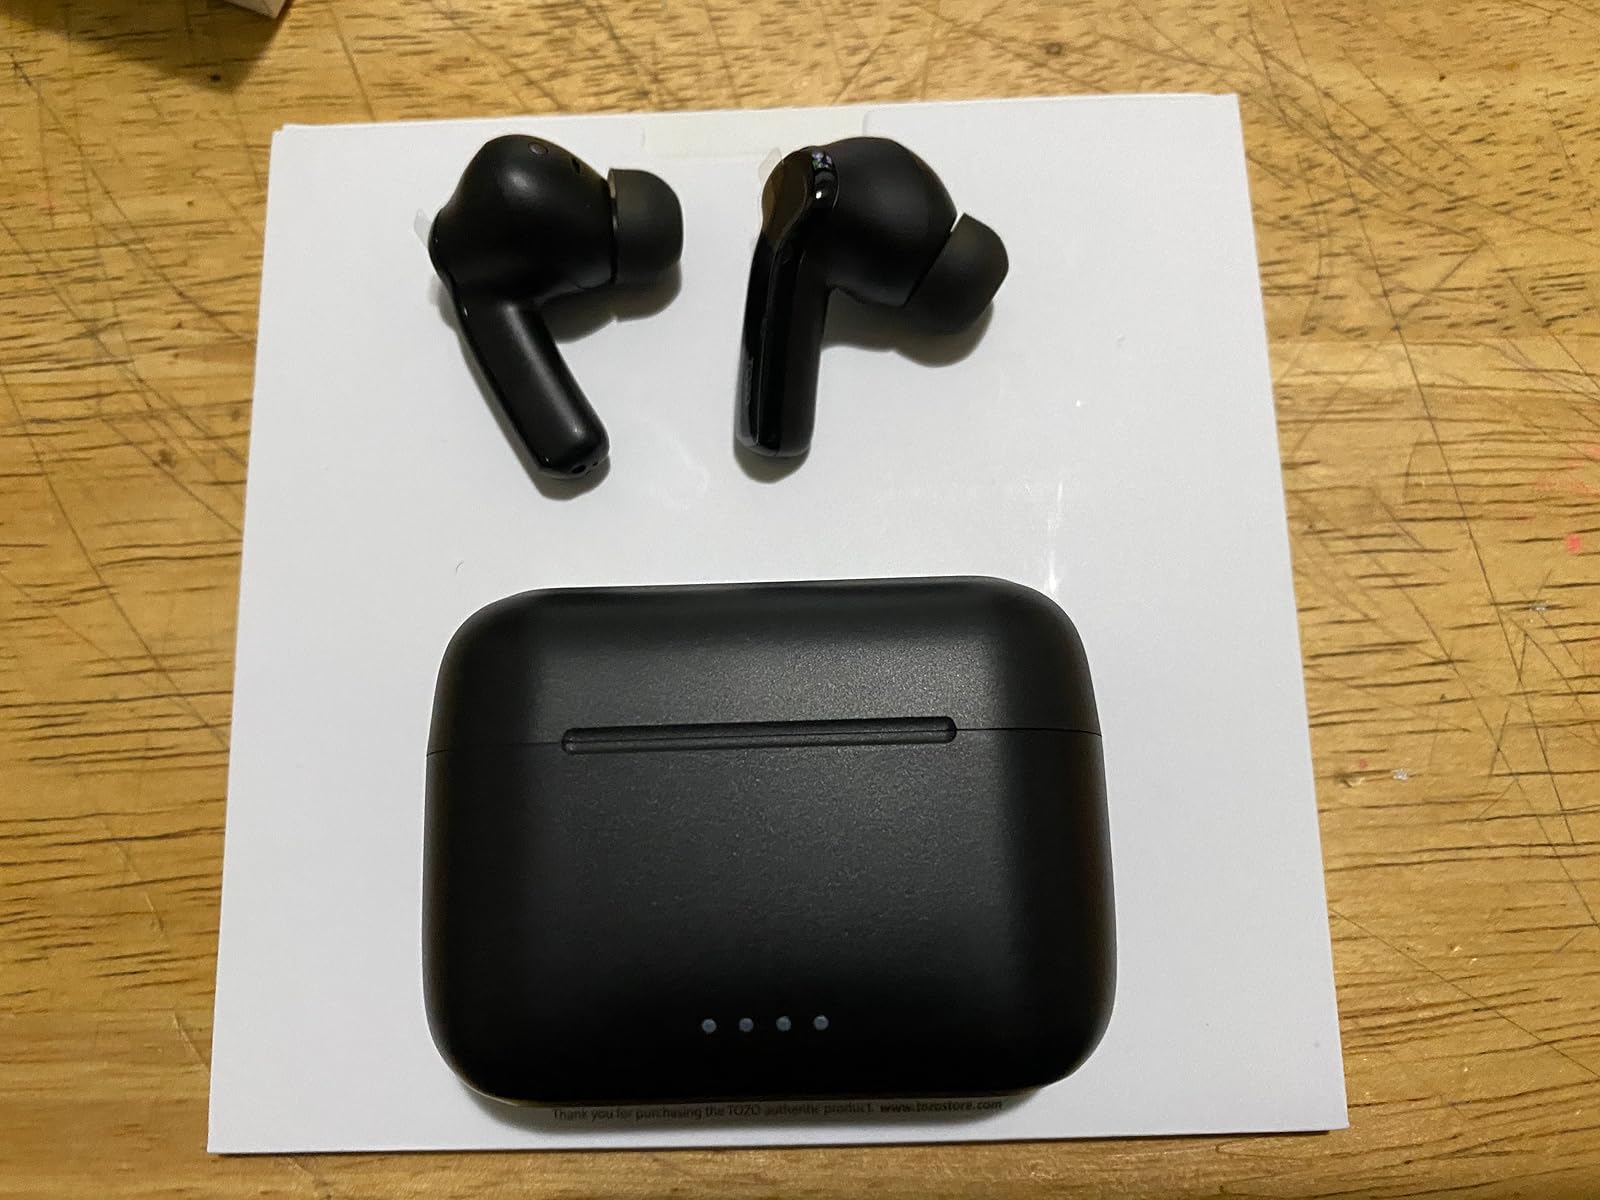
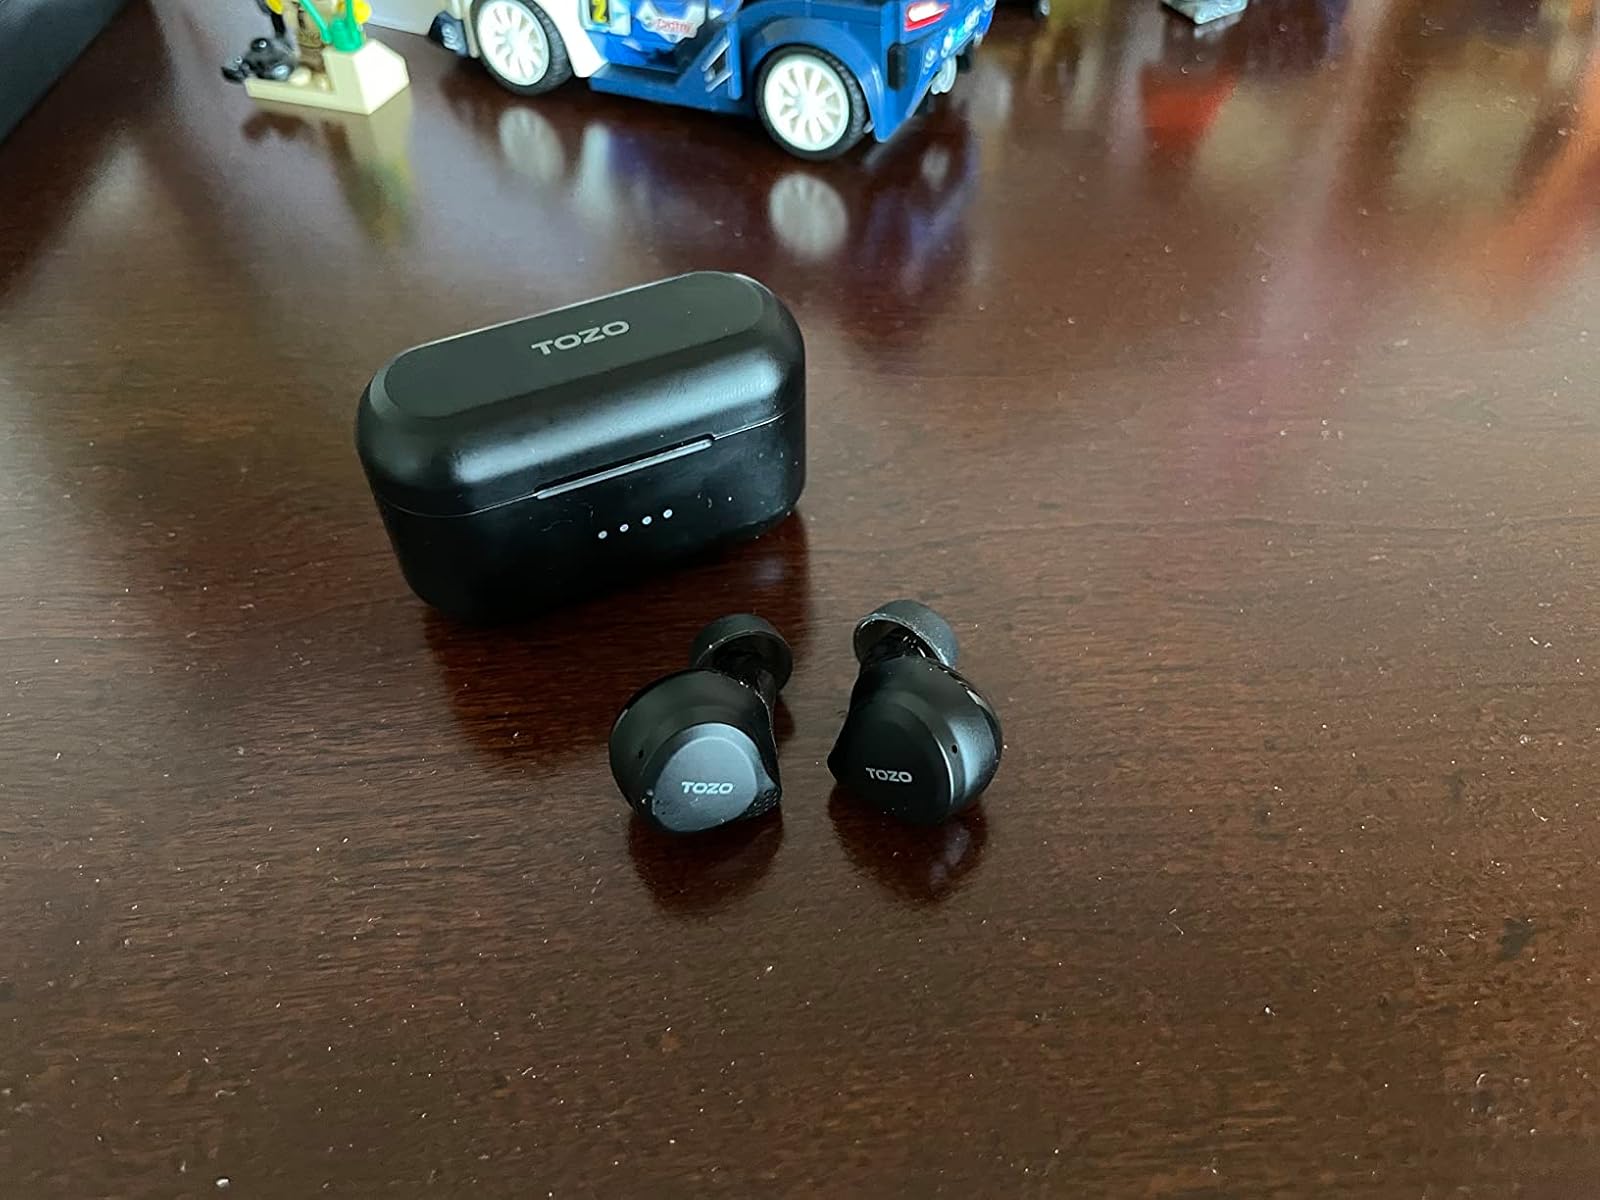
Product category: earbuds
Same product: no